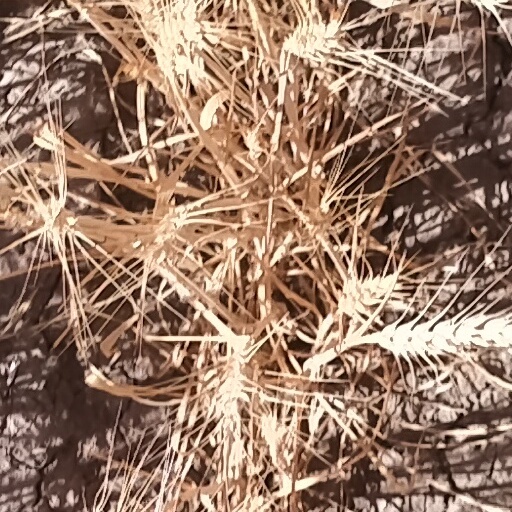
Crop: wheat